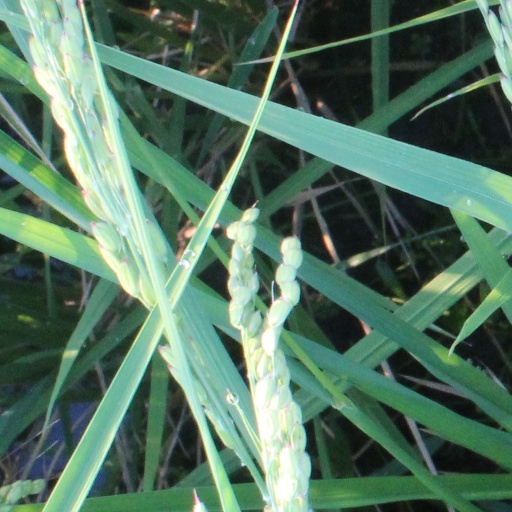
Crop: rice